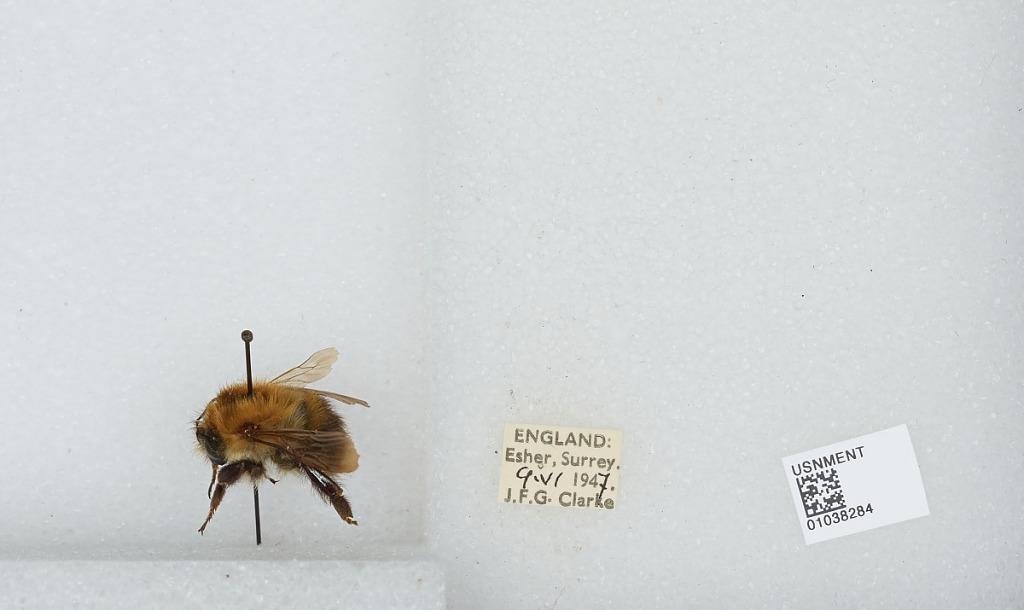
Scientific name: Bombus (Thoracobombus) pascuorum (Scopoli)
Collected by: J. Clarke
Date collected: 1947-6-9
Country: United Kingdom
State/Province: England
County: Surrey
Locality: Esher
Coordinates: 51.3691, -0.365